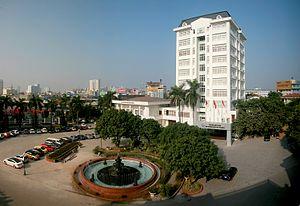
L'université nationale de Hanoï est un établissement d'enseignement supérieur public situé dans le district de Hai Ba Trung à Hanoi au Vietnam.